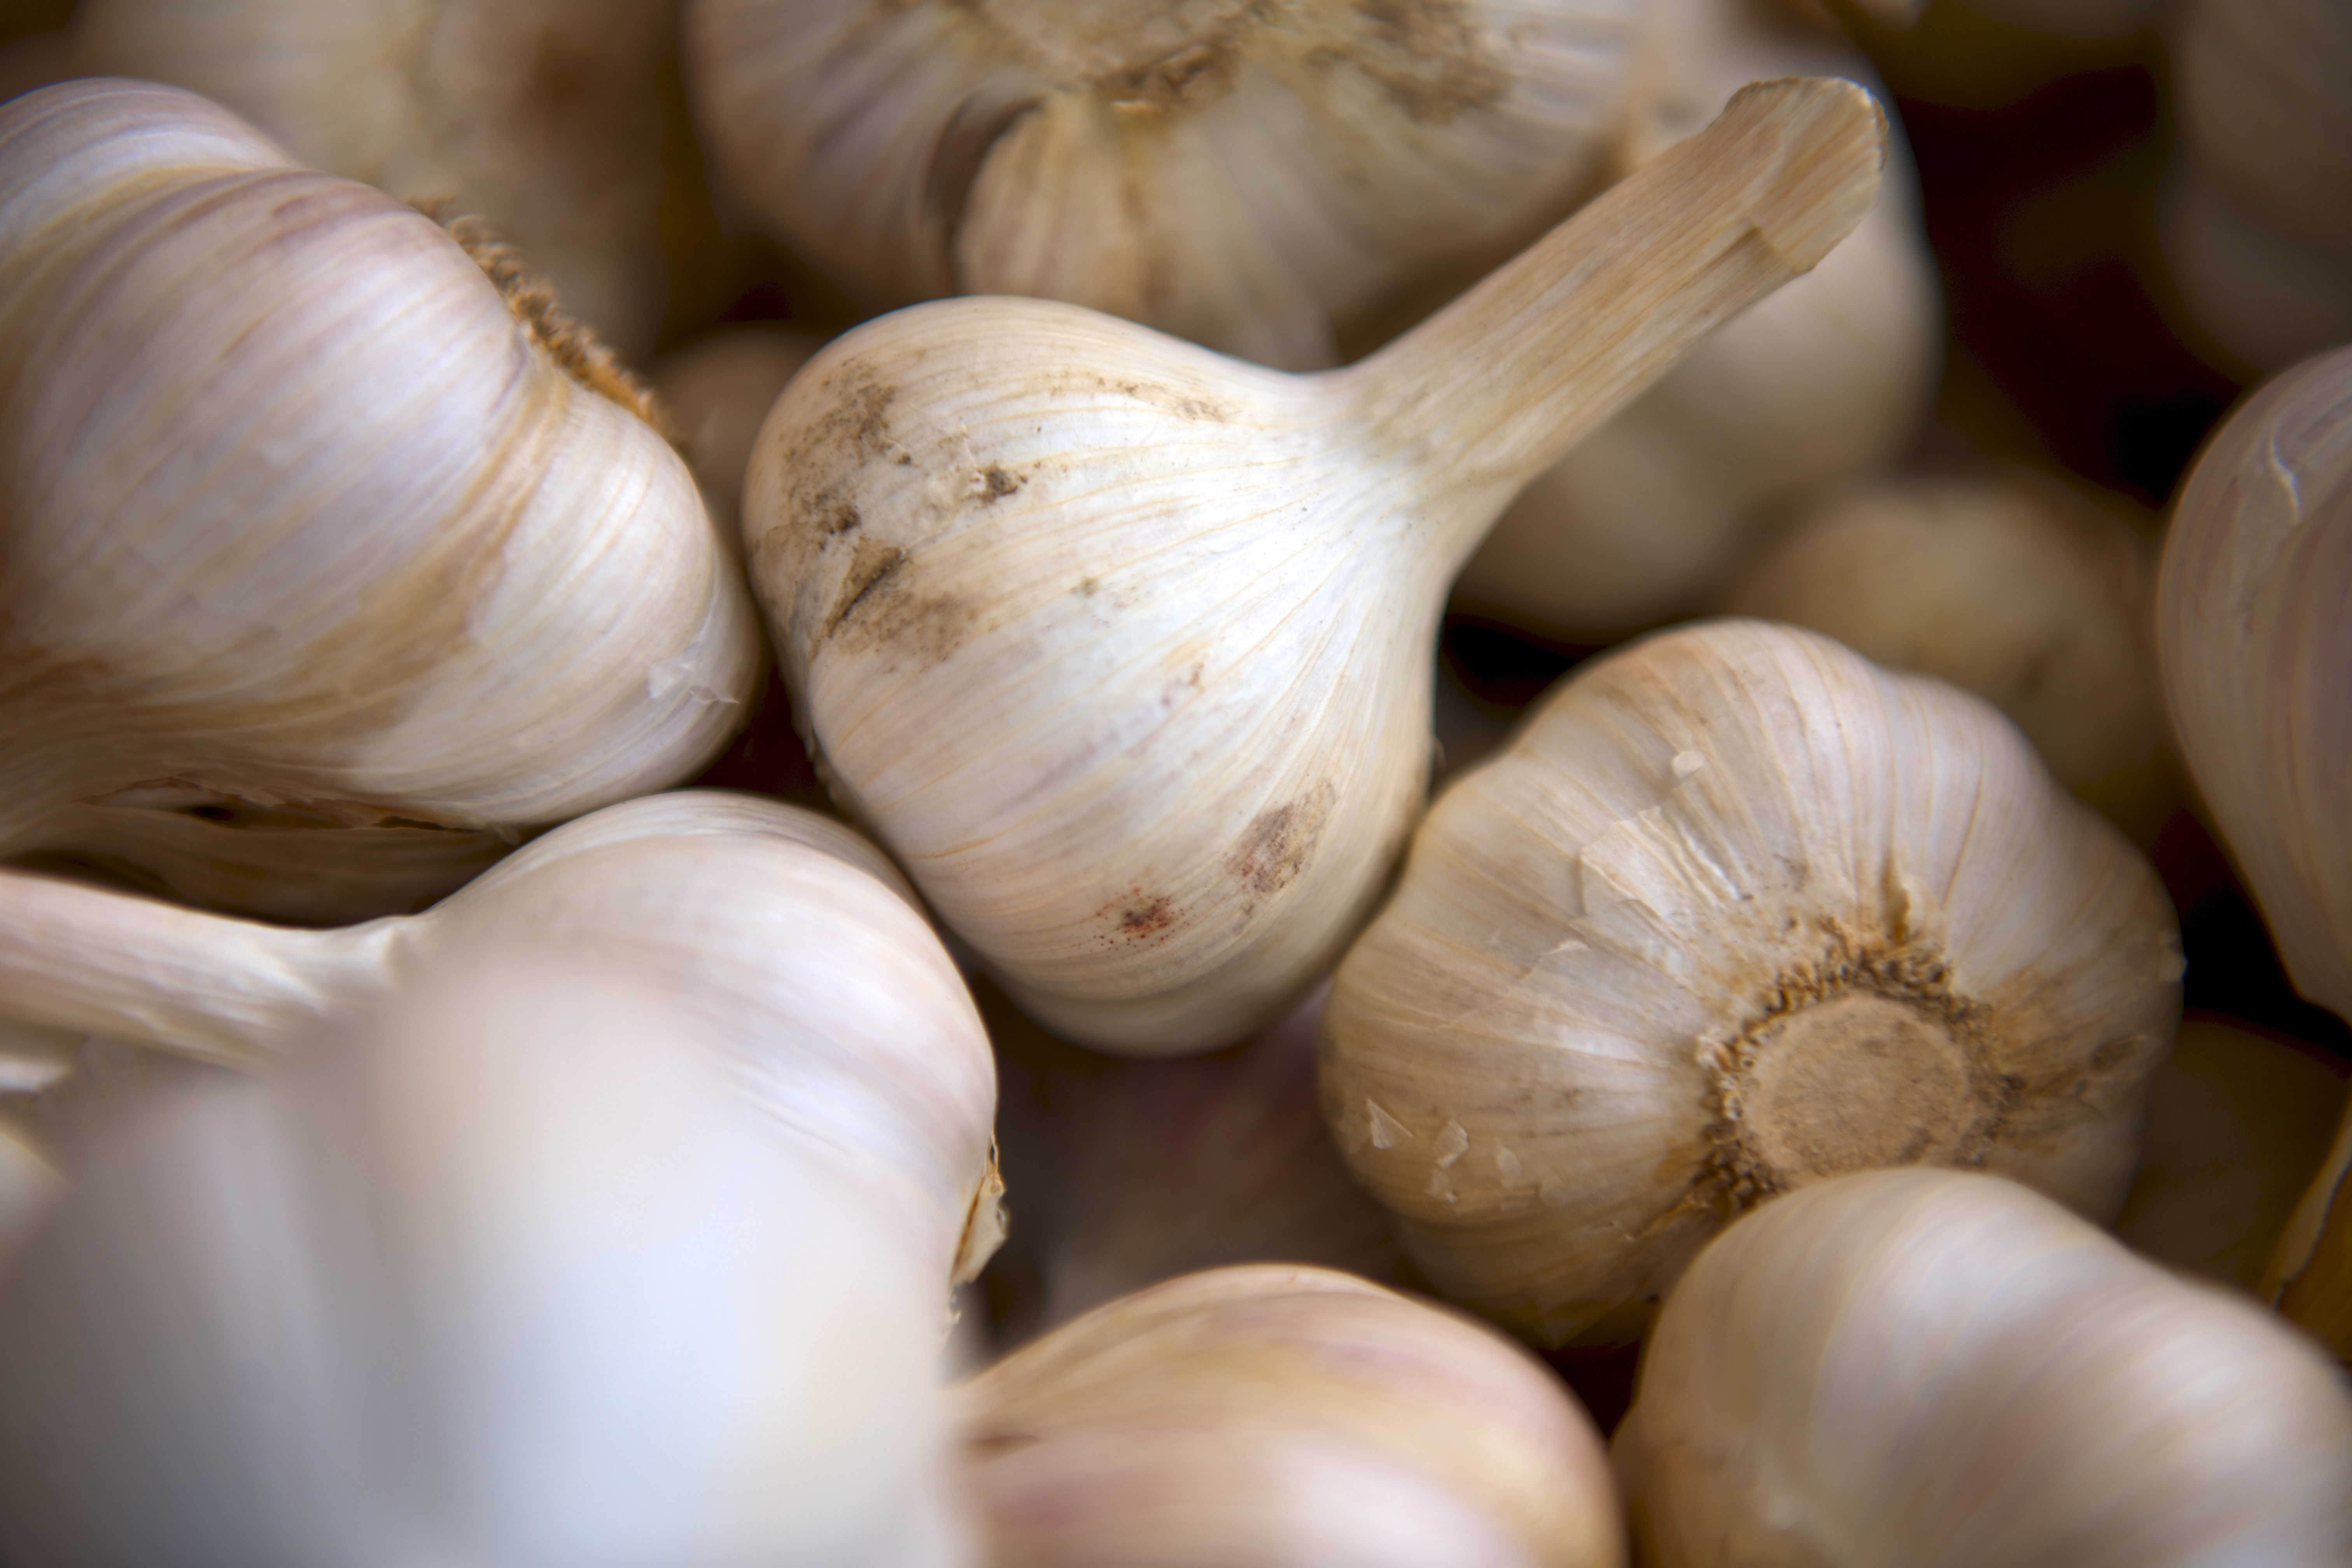
plant, food, garlic, produce, vegetable, onion, vegetables, ingredients, onions, flowering plant, shallot, land plant, onion genus, royalty free images